Battle of Cedar Creek

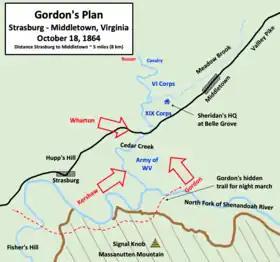
Map of the Strasburg - Middletown area of Virginia in the Shenandoah Valley showing Gordon's plan of attack

On October 17, Gordon climbed Massanutten Mountain and determined that the Union left was vulnerable, as the Union forces appeared to be relying on the mountain and rivers for defense. Gordon persuaded Early to approve an attack on the Union left flank, and believed they could destroy Sheridan's army. Early's approval was contingent on Gordon finding a concealed route that would enable the Confederate troops to get around the Union left. On the next day, Gordon scouted along the Shenandoah River (North Fork), and found a narrow trail. He presented his findings to Early, and Early approved an attack that would begin on the morning of October 19.